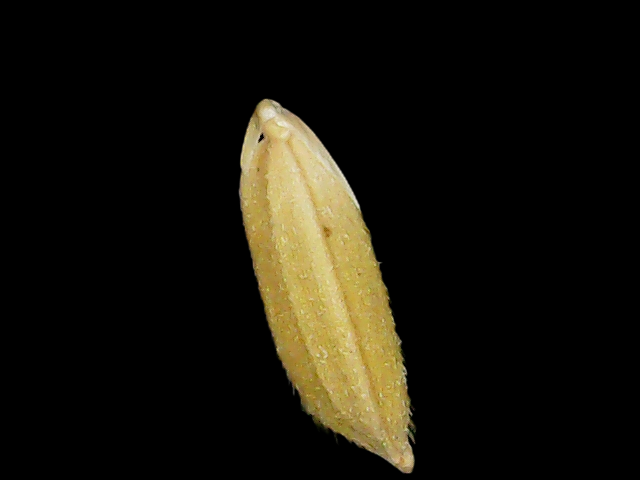
Rice variety: Binadhan17